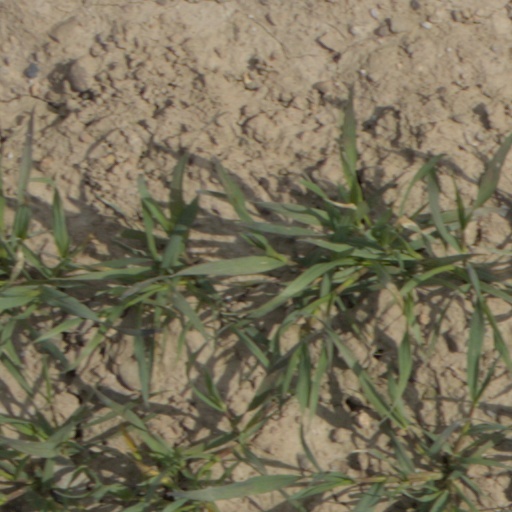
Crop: wheat